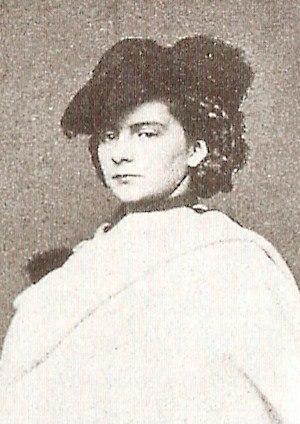
Jean-Baptiste dit Alphonse Bernoud né le 4 février 1820 à Meximieux mort le 24 novembre 1889 à Lyon, est un photographe français.